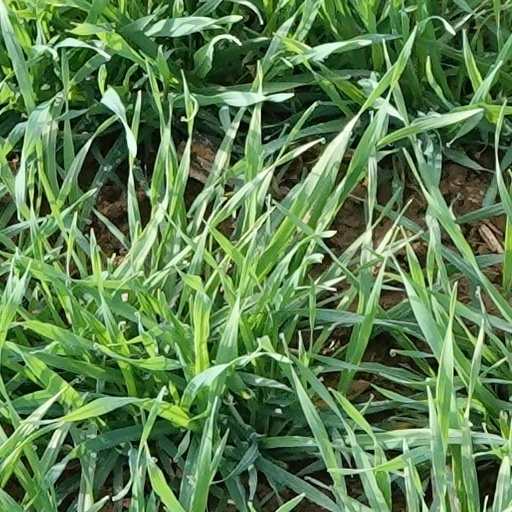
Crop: wheat